Wolfdietrich

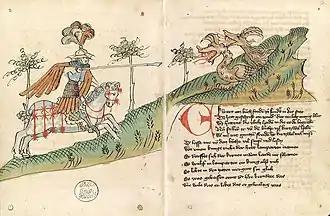
Wolfdietrich attacking the dragons. From Heidelberg, Universitätsbiblothek, Cpg 365, folios 1v and 2r.

Wolfdietrich is the eponymous protagonist of the Middle High German heroic epic "Wolfdietrich". First written down in strophic form in around 1230 by an anonymous author, it survives in four main versions, widely differing in scope and content, and largely independent of each other.